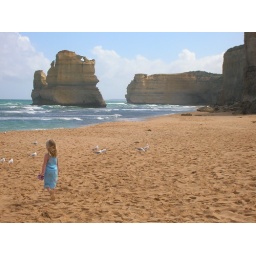
Little girl on the beach in Australia along the Great Ocean Road